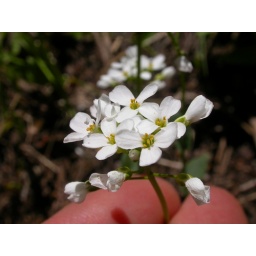
The profuse white flowers render this species conspicuous in the shady forest understory or forest edge.